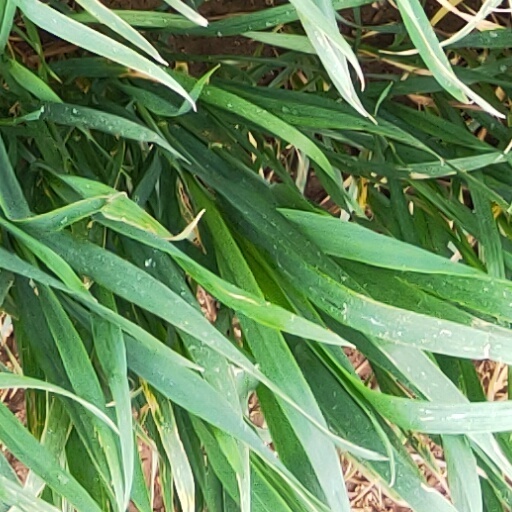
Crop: wheat